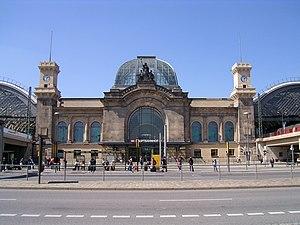
Les Catégories des gares allemandes sont une classification par la Deutsche Bahn des 5 400 gares ferroviaires d'Allemagne en sept catégories. Les critères sont le nombre de quais et des voies, le nombre de passagers par jour, le type de trains qui les desservent la présence de commerces ou de services et l'accessibilité aux personnes à mobilité réduite.